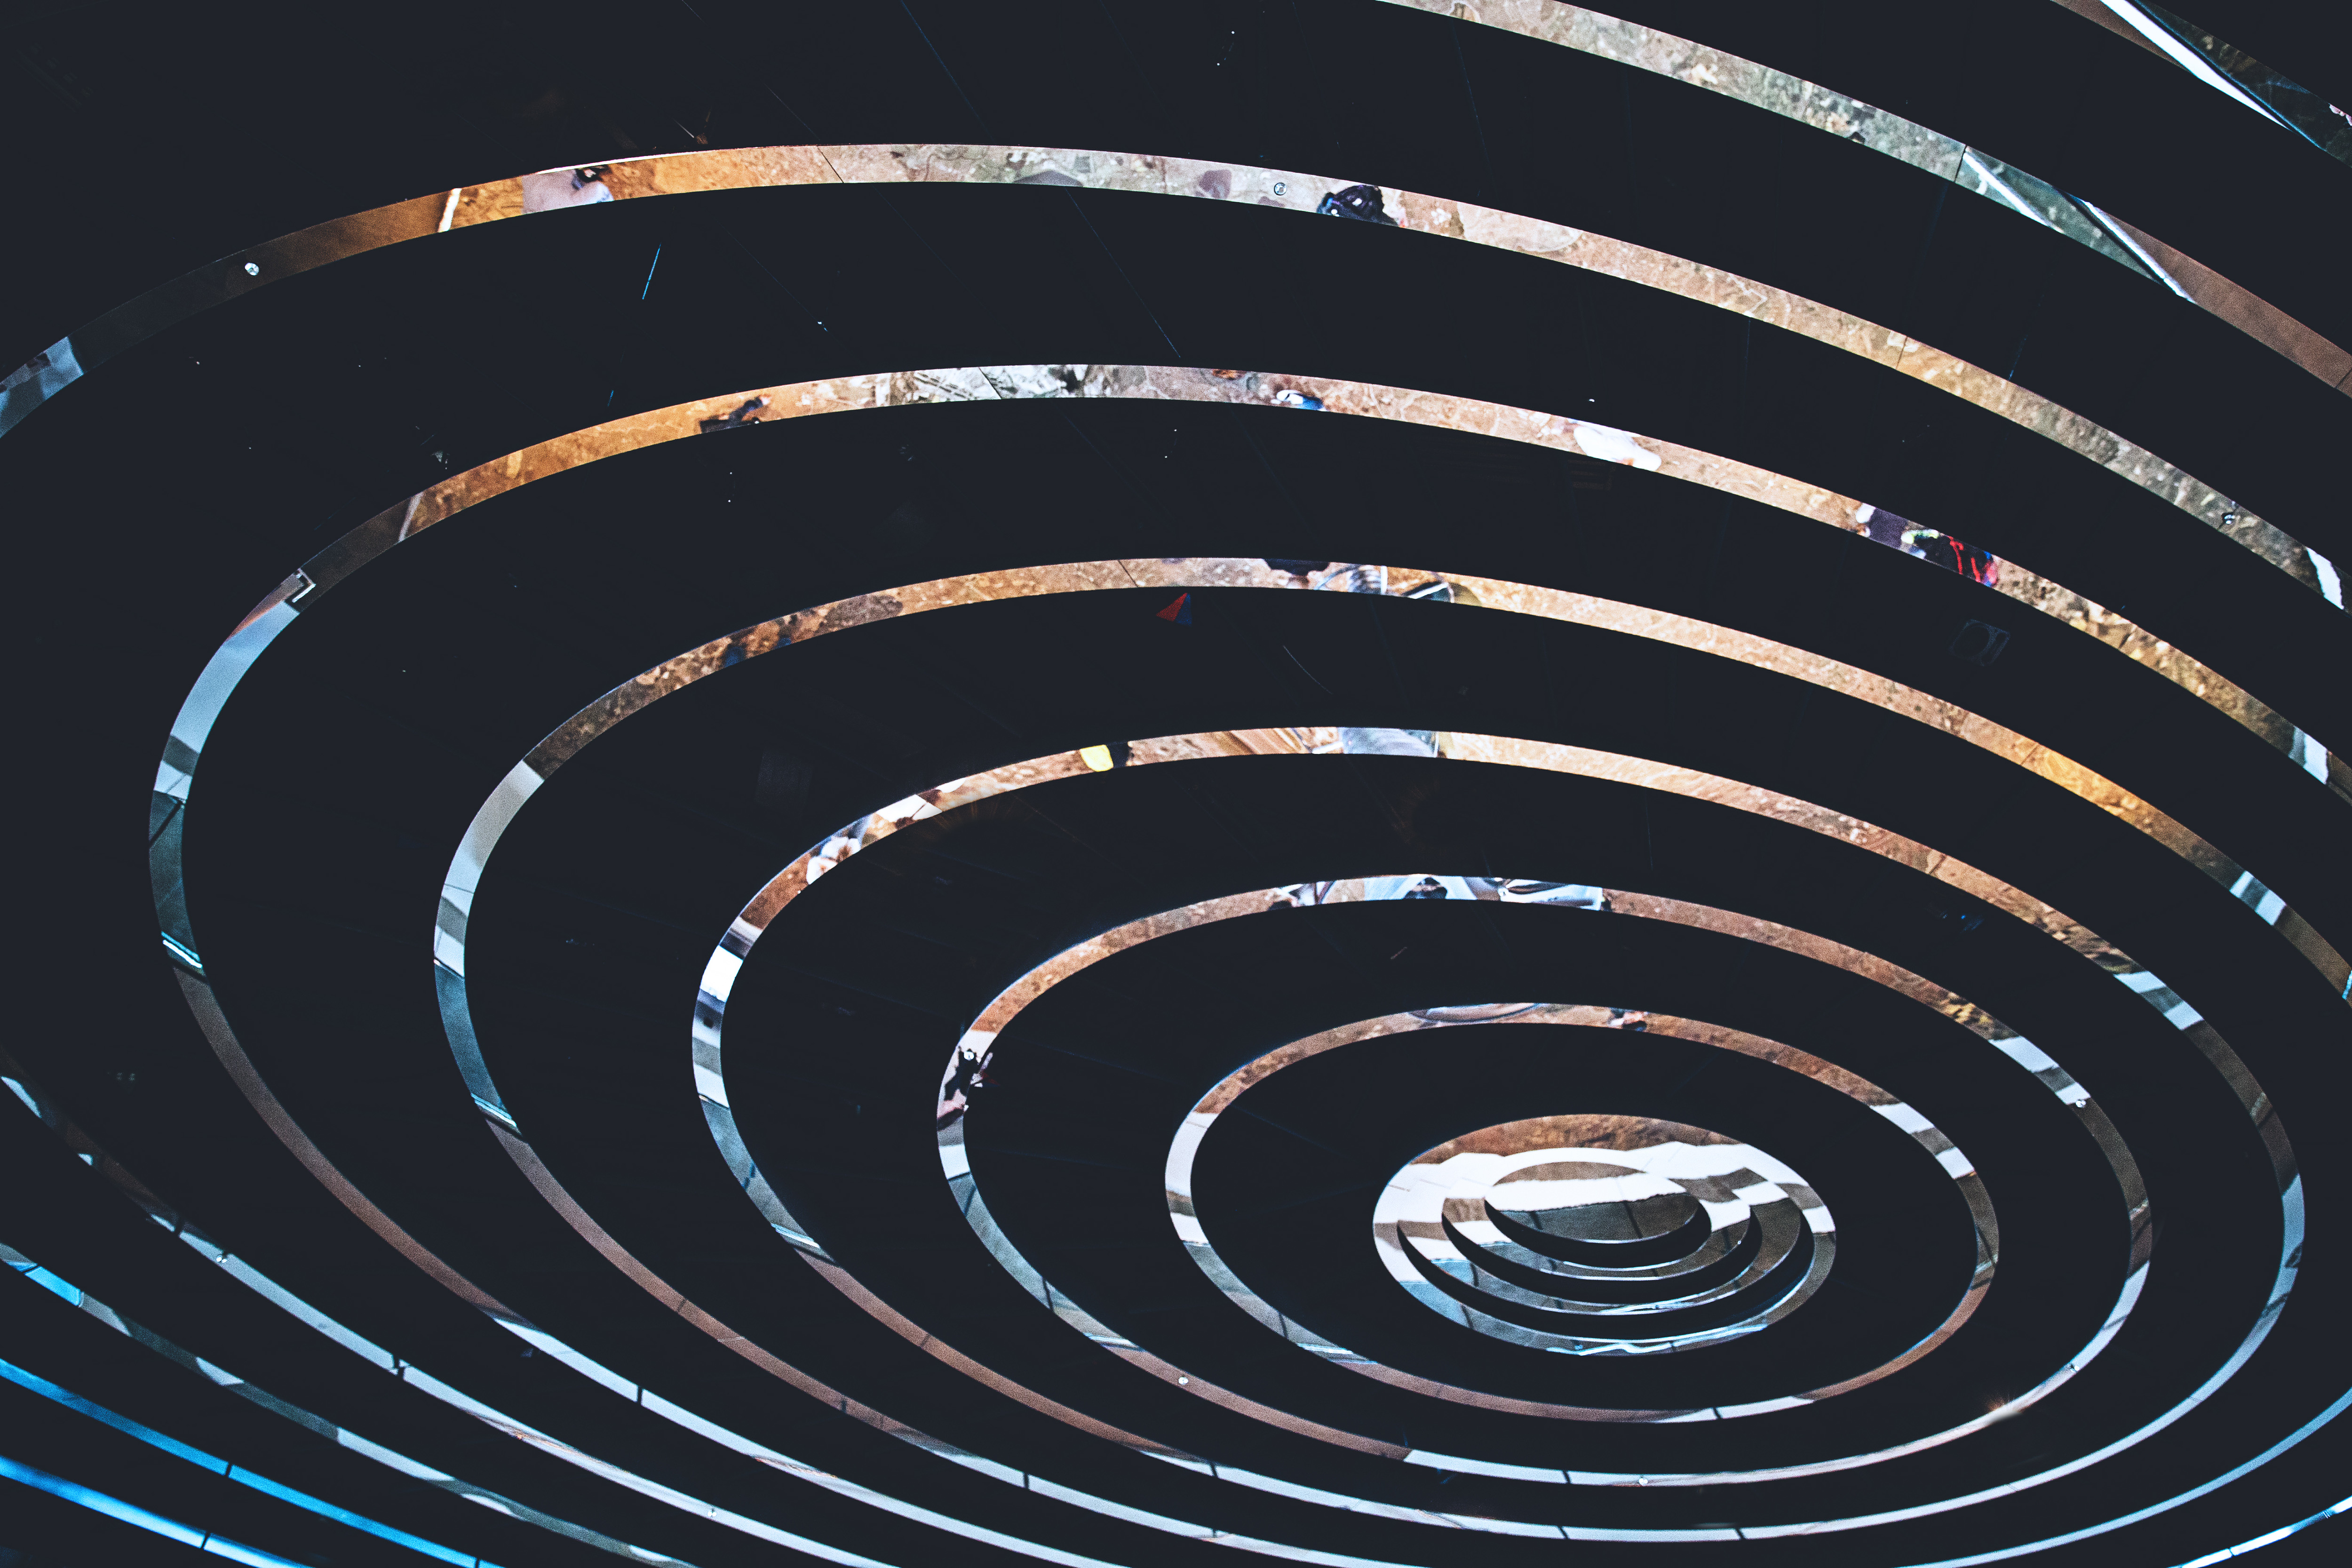
spiral, circle, vortex